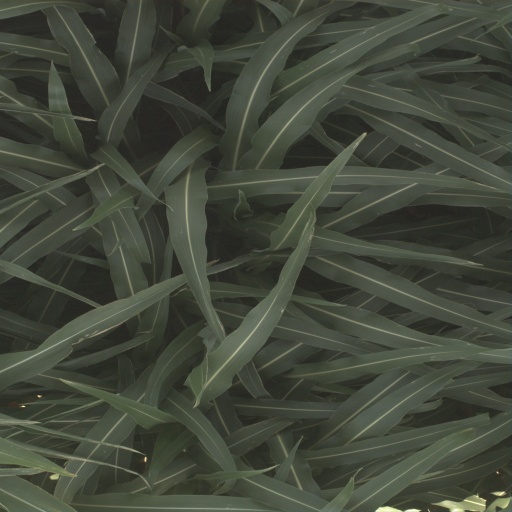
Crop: sorghum